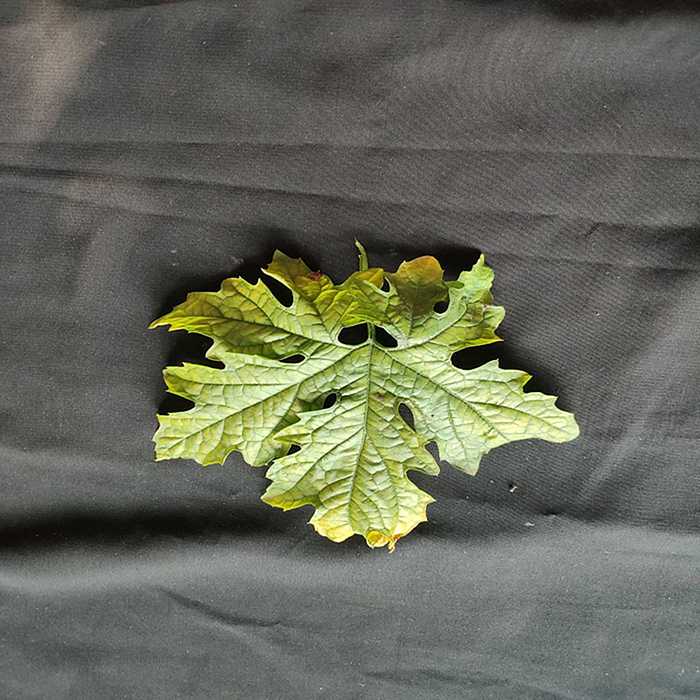
Plant: Bitter Gourd
Label: Mosaic virus